Center for Instruction and Operations in the Caatinga

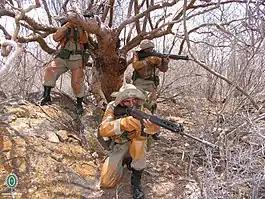
Combatants in the Caatinga

Center for Instruction and Operations in the Caatinga ( - CIOpC) is an establishment dedicated to the formation of the Caatinga Combatant of the Brazilian Army.